Aleister Crowley

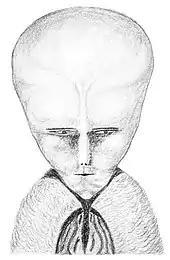
A drawing by Crowley of Lam

In early 1912, Crowley published "The Book of Lies", a work of mysticism that biographer Lawrence Sutin described as "his greatest success in merging his talents as poet, scholar, and magus". The German occultist Theodor Reuss later accused him of publishing some of the secrets of his own occult order, Ordo Templi Orientis (O.T.O.), within "The Book". Crowley convinced Reuss that the similarities were coincidental, and the two became friends. Reuss appointed Crowley as head of O.T.O's British branch, the Mysteria Mystica Maxima (MMM), and at a ceremony in Berlin Crowley adopted the magical name of Baphomet and was proclaimed "X° Supreme Rex and Sovereign Grand Master General of Ireland, Iona, and all the Britons". With Reuss' permission, Crowley set about advertising the MMM and re-writing many O.T.O. rituals, which were then based largely on Freemasonry; his incorporation of Thelemite elements proved controversial in the group. Fascinated by O.T.O's emphasis on sex magic, Crowley devised a magical working based on anal sex and incorporated it into the syllabus for those O.T.O. members who were initiated into the eleventh degree.